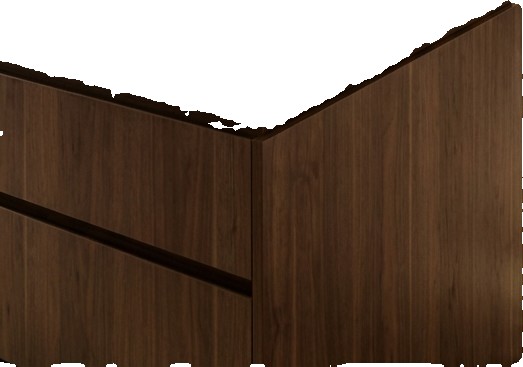
Surface category: cabinetry